Ensaïmada
Also known as:
bcl - Central Bikol: Ensaymada
bn - Bangla: এনসাইমাদা
ca - Catalan: Ensaïmada
cs - Czech: Ensaïmada
de - German: Ensaïmada de Mallorca
es - Spanish: Ensaimada de Mallorca
eu - Basque: Ensaimada
fi - Finnish: Ensaïmada
fr - French: Ensaïmada
gl - Galician: Ensaimada
it - Italian: Ensaimada
ja - Japanese: エンサイマダ
jv - Javanese: Ensaïmada
ko - Korean: 엔사이마다
ru - Russian: Энсаймада
uk - Ukrainian: Ансаїмаза
zh - Chinese: 蜗牛面包
Category: pastry (bread roll)
Cuisine: Spanish
Associated cuisines: Spanish
Area: Mallorca, Balearic Islands, Spain, Latin America, Ibiza
Countries: Spain, Philippines
Region: South Eastern Asia Southern Europe

The dish is a pastry product made with flour, water, sugar, eggs, dough, and a reduced pork lard.

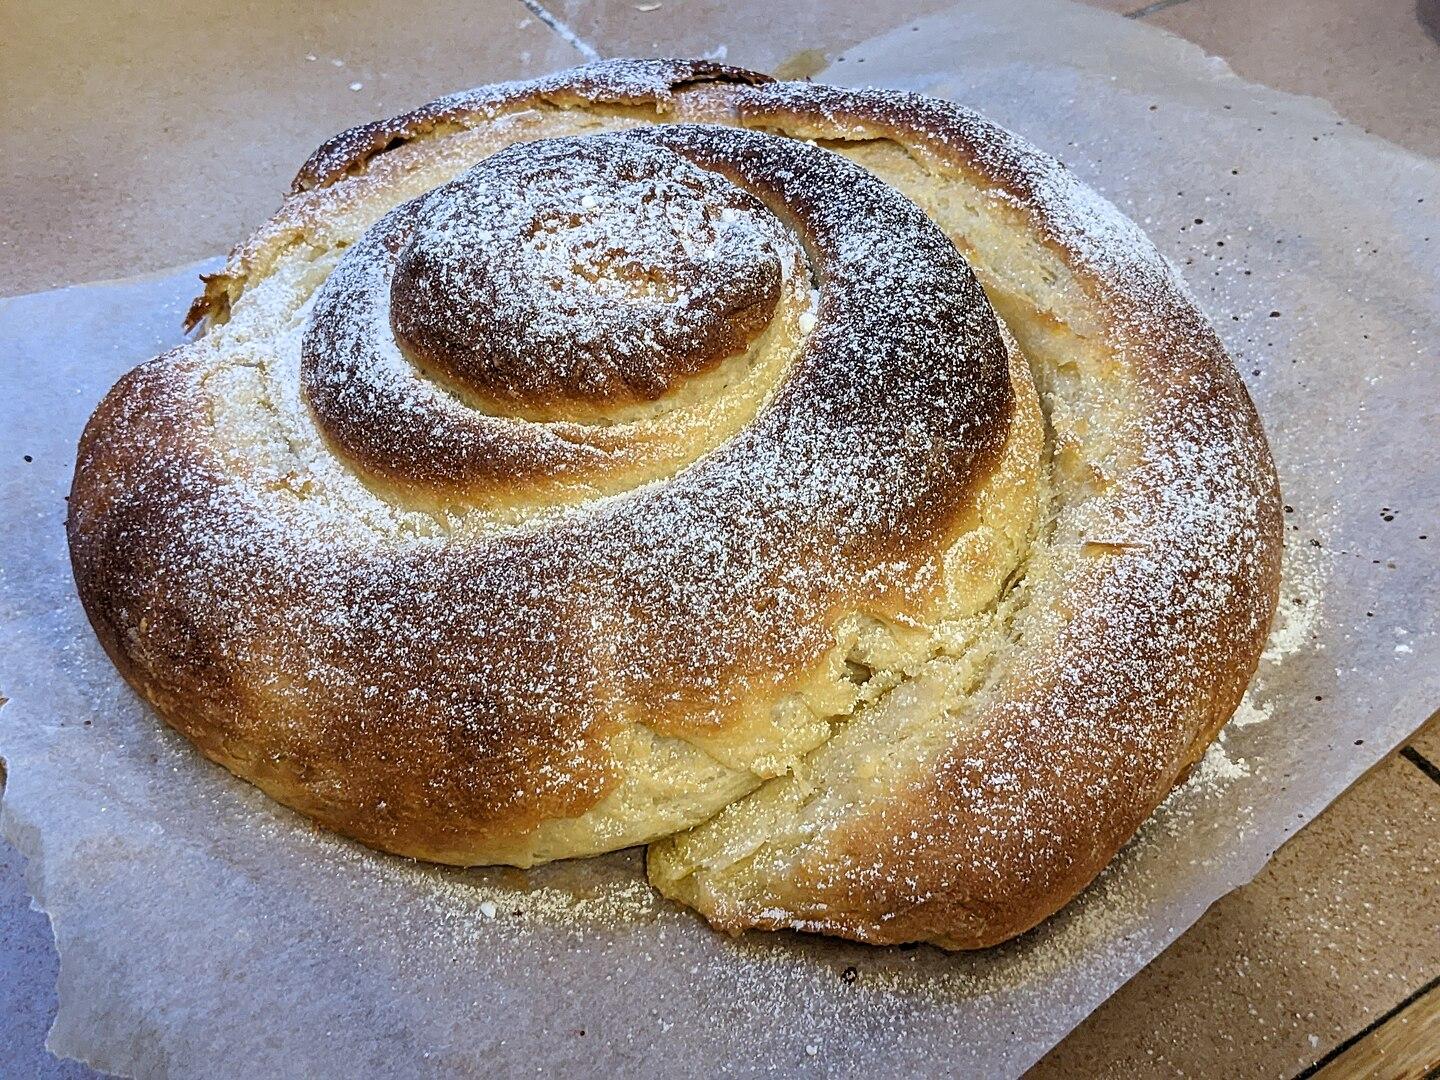
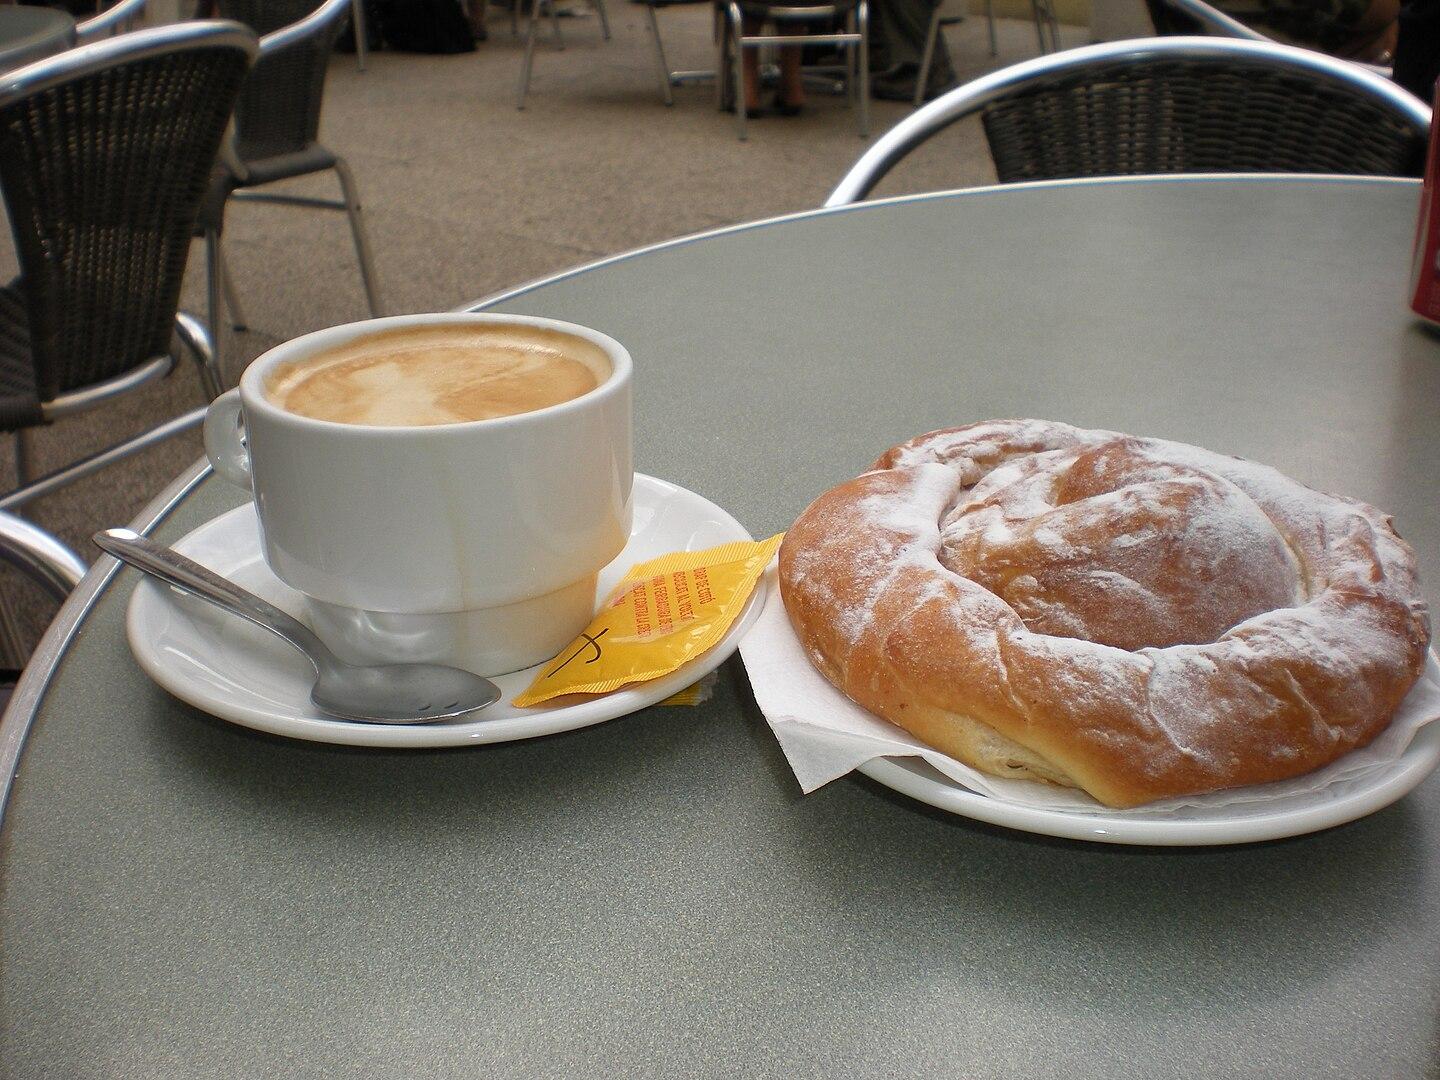
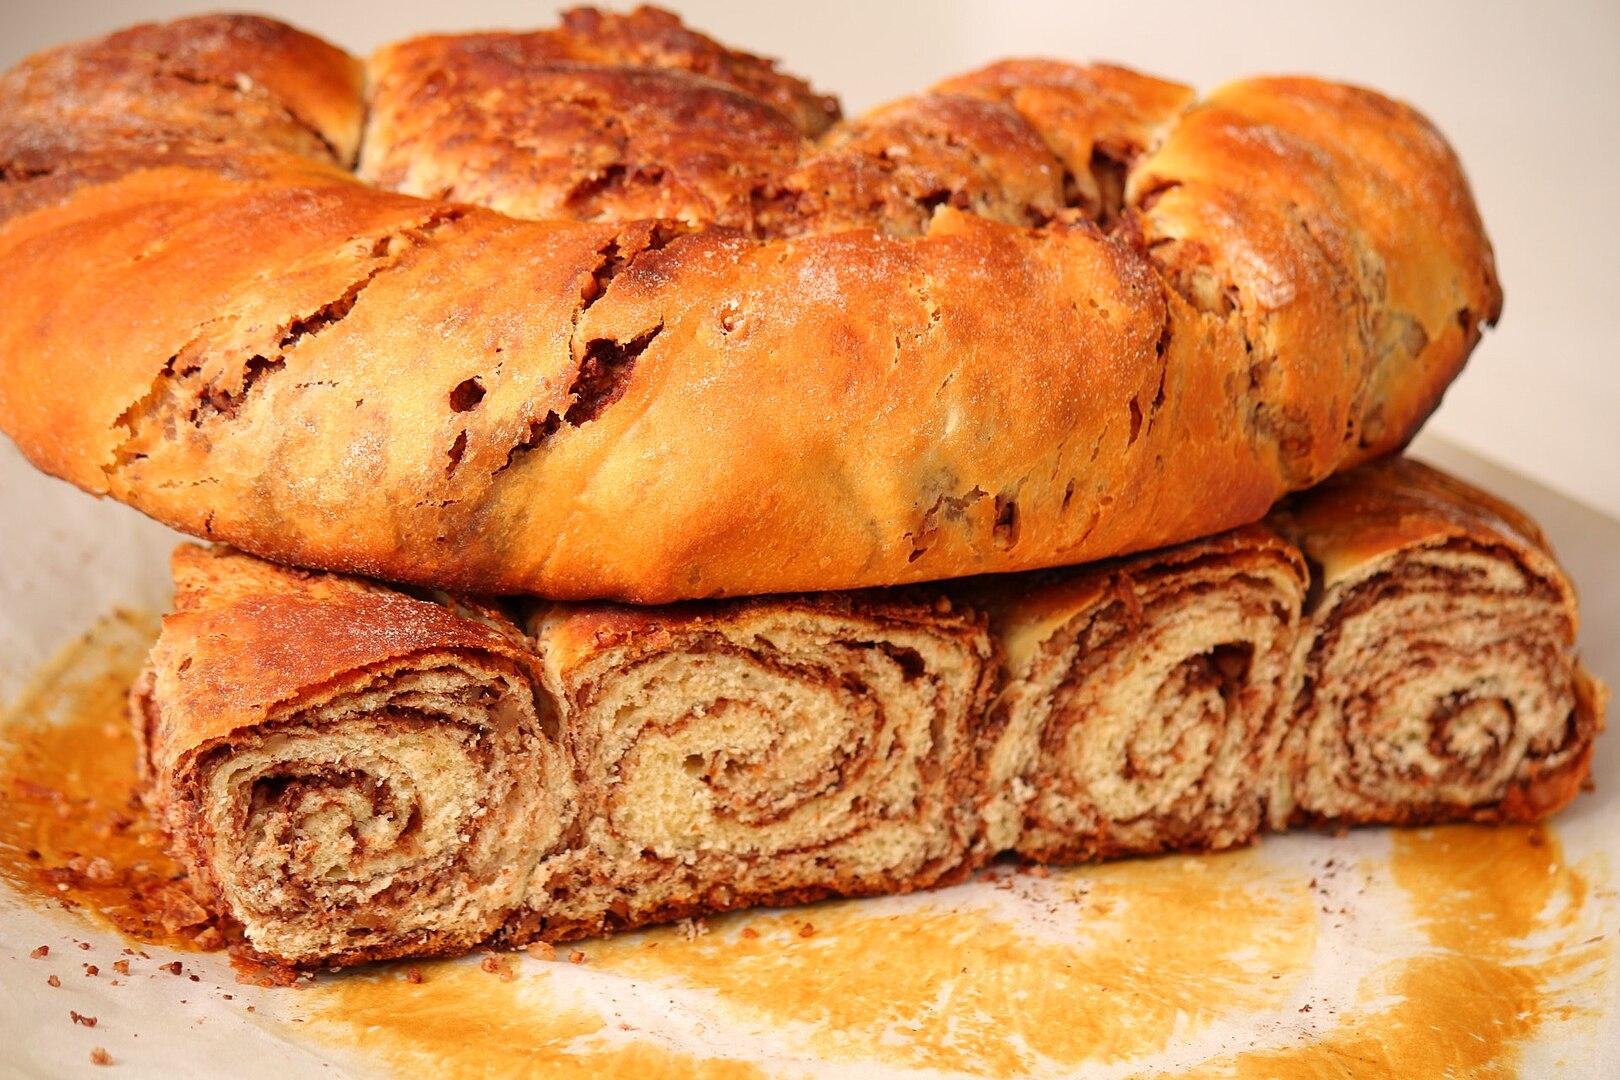
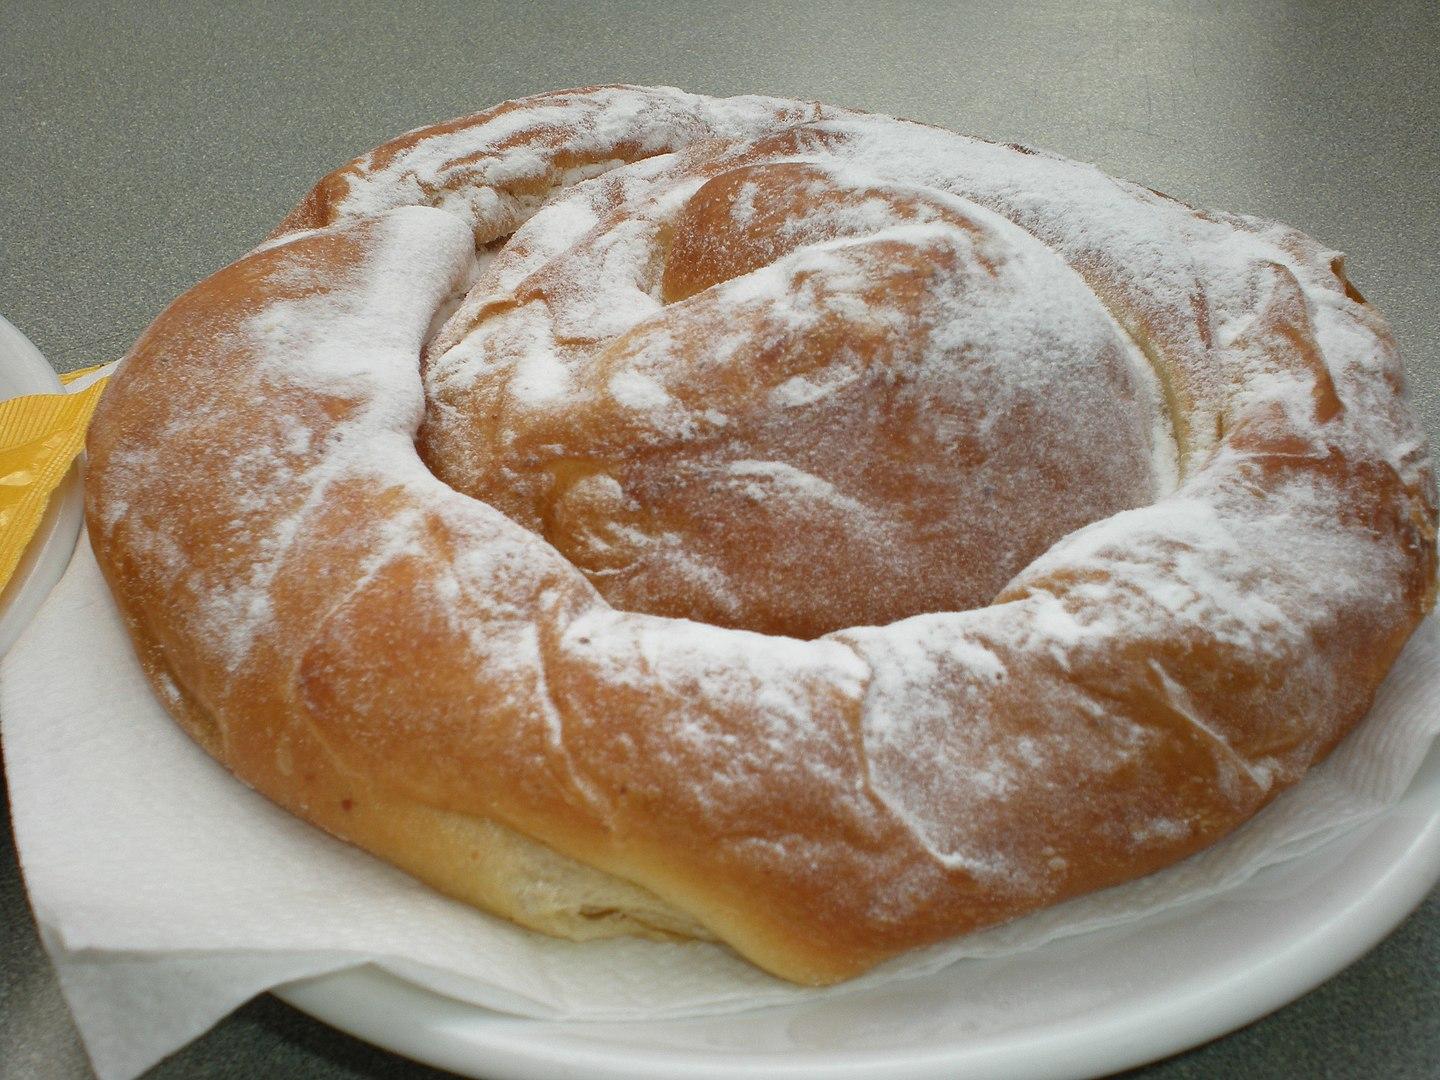
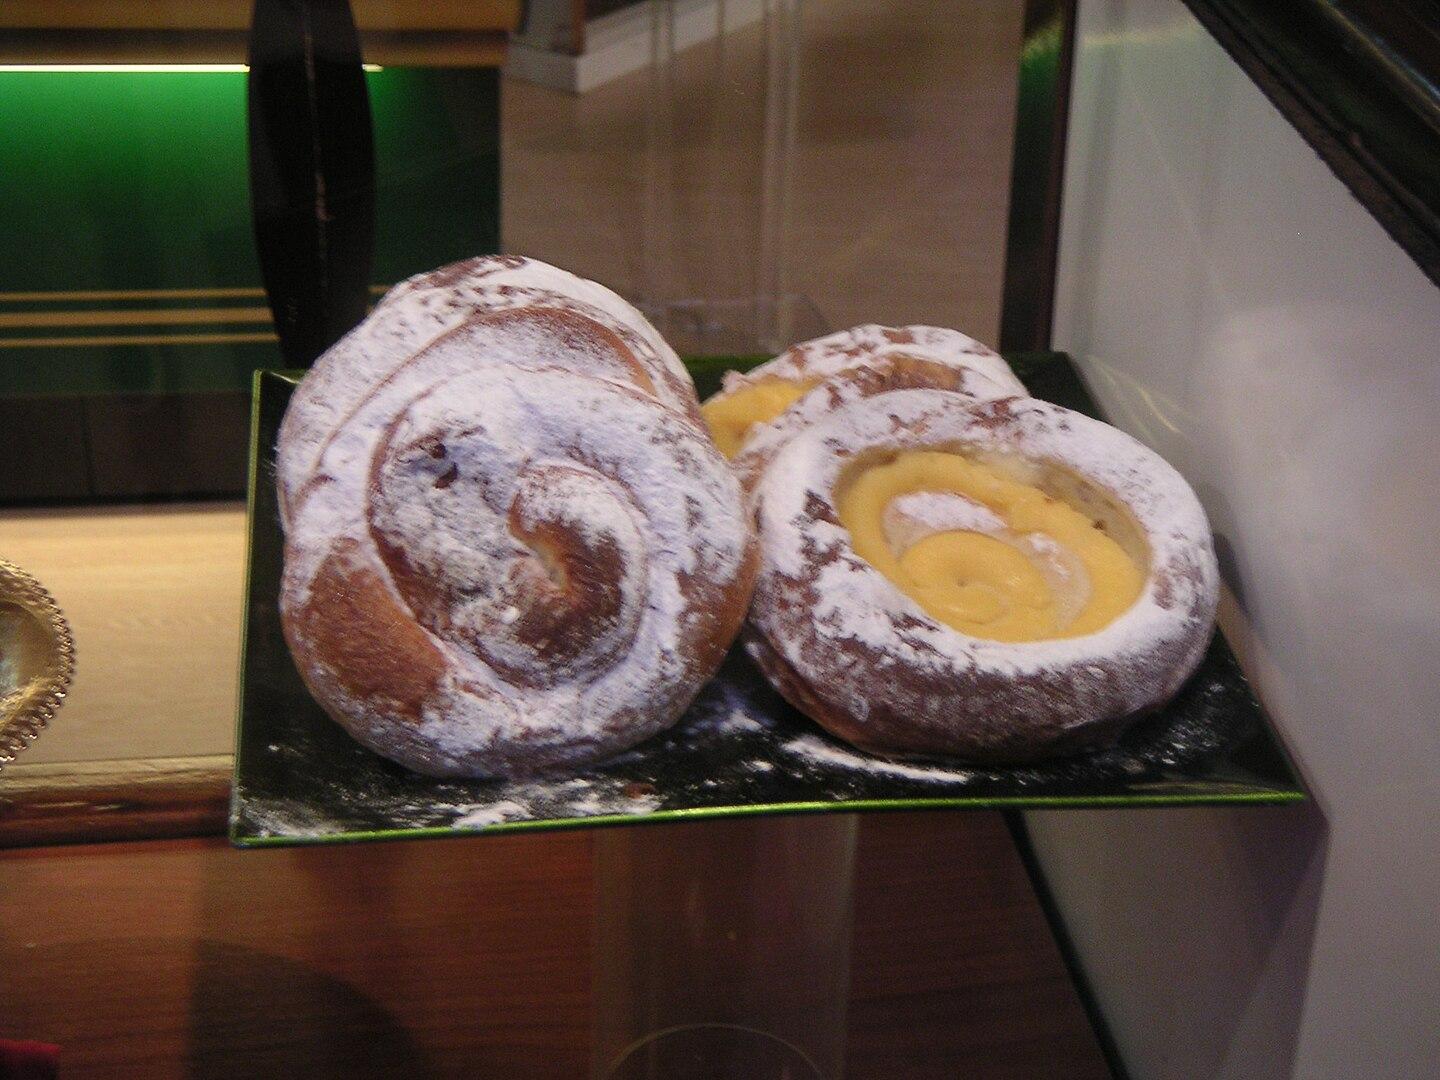